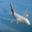
Label: airplane